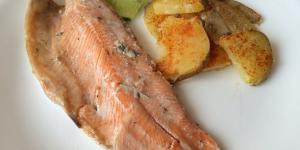
trucha al horno con patatas